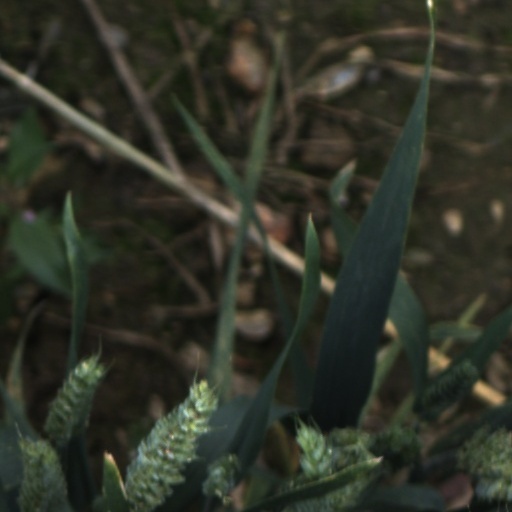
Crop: wheat